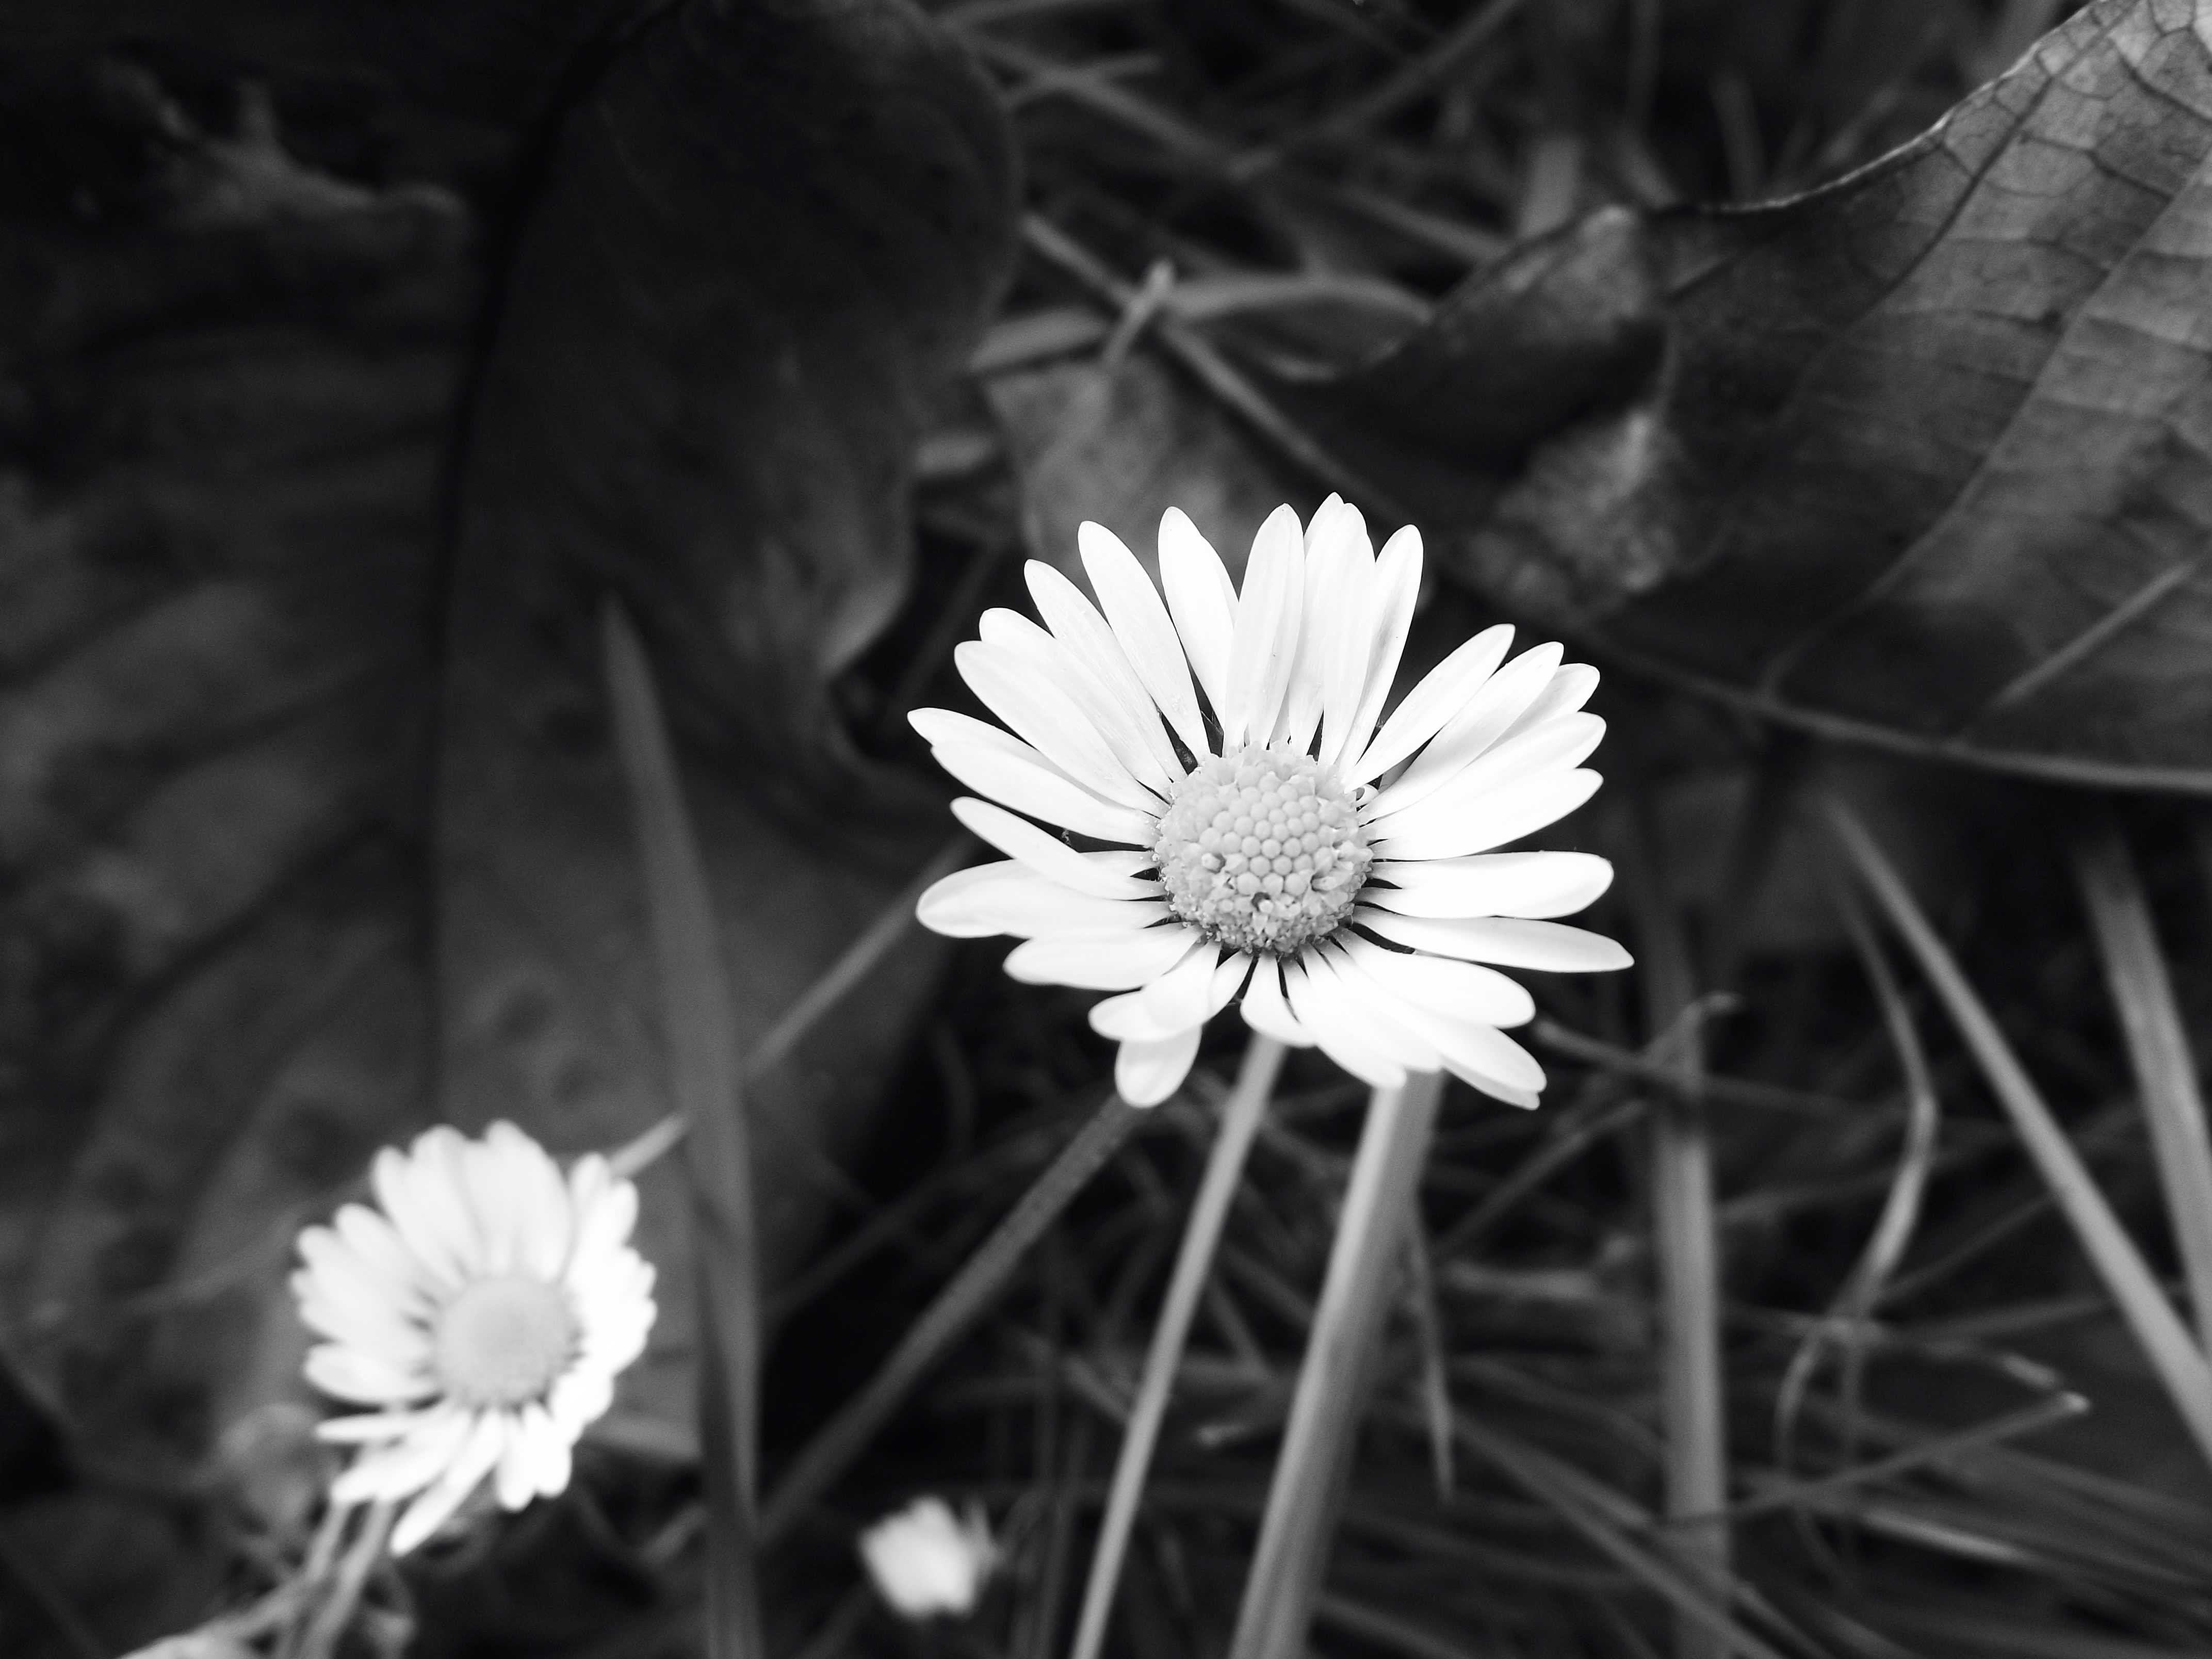
nature, black and white, plant, white, photography, leaf, flower, petal, daisy, clear, contrast, botany, monochrome, flora, wildflower, close up, detail, simplicity, macro photography, flowering plant, daisy family, b w photography, monochrome photography, plant stem, land plant